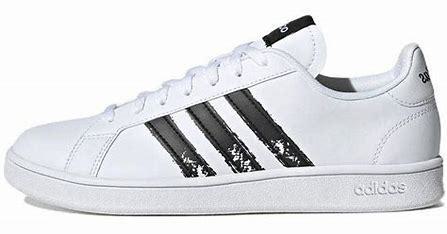
Brand: adidas
Model: neo Adidas NEO Grand Court